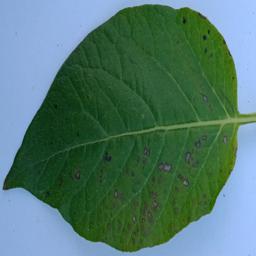
Etiqueta: Tizon_Temprano